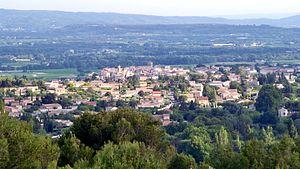
Village de Caromb, Vaucluse, France
Caromb est une commune française située dans le département de Vaucluse, en région Provence-Alpes-Côte d'Azur.